List of captive orcas

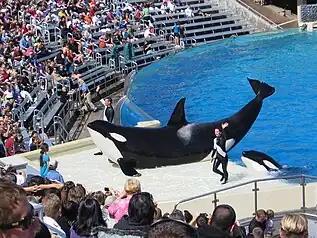
Corky performing at SeaWorld, San Diego, California

Corky II, more commonly known as Corky, is a 60-year-old female orca at SeaWorld San Diego. She is the longest-held captive orca in the world, the largest female orca in captivity at 20 feet long and 8,500 pounds, and the oldest orca to ever be displayed to the public. She is now the only survivor from the Northern Resident captures. Around the age of four, Corky was captured in Pender Harbour off the coast of British Columbia on December 11, 1969. From there, she went to Marineland of the Pacific and lived with three other orcas. However, the two orcas who she was captured with died after three years and she spent most of her time at Marineland with an orca bull named Orky. Corky has been pregnant seven times, resulting in four live births from 1977 to 1985 (with two failures in 1986 and 1987), none of which survived the first two months of life.On January 21, 1987, during her seventh pregnancy, she and Orky were moved to SeaWorld San Diego. She settled well in the new environment, but she had problems with one of the Icelandic orcas, Kandu V. The two females fought for dominance and it peaked during a show in 1989, resulting in Kandu's death. Corky is also used as the "Welcome Whale" for new trainers and new orcas. She has also "adopted" some of the whales she has been with. She has been a surrogate mother to Sumar, Splash, Orkid, and Keet. Corky is easy to identify, mostly because of her large size for a female, her tall unbent dorsal fin, the small 'chips' in her dorsal fin, and a nick in her left dorsal fluke. She also has experienced problems in aggression from a male named Ulises. "At SeaWorld, Ulises is dominant over some of the female orcas, especially Corky. In fact, trainers would not allow Corky and Ulises to be in the same pool unless Kasatka, the then ultimate matriarch, was present to keep both whales calm." Since Kasatka's death in 2017, Corky and Ulises are no longer allowed to be in the same pool together.